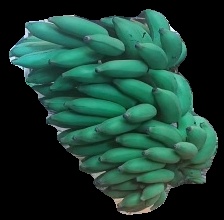
Variety: elakki-bale
Grade: grade2